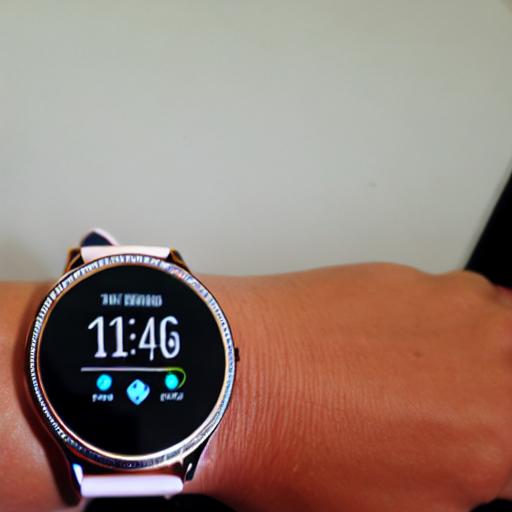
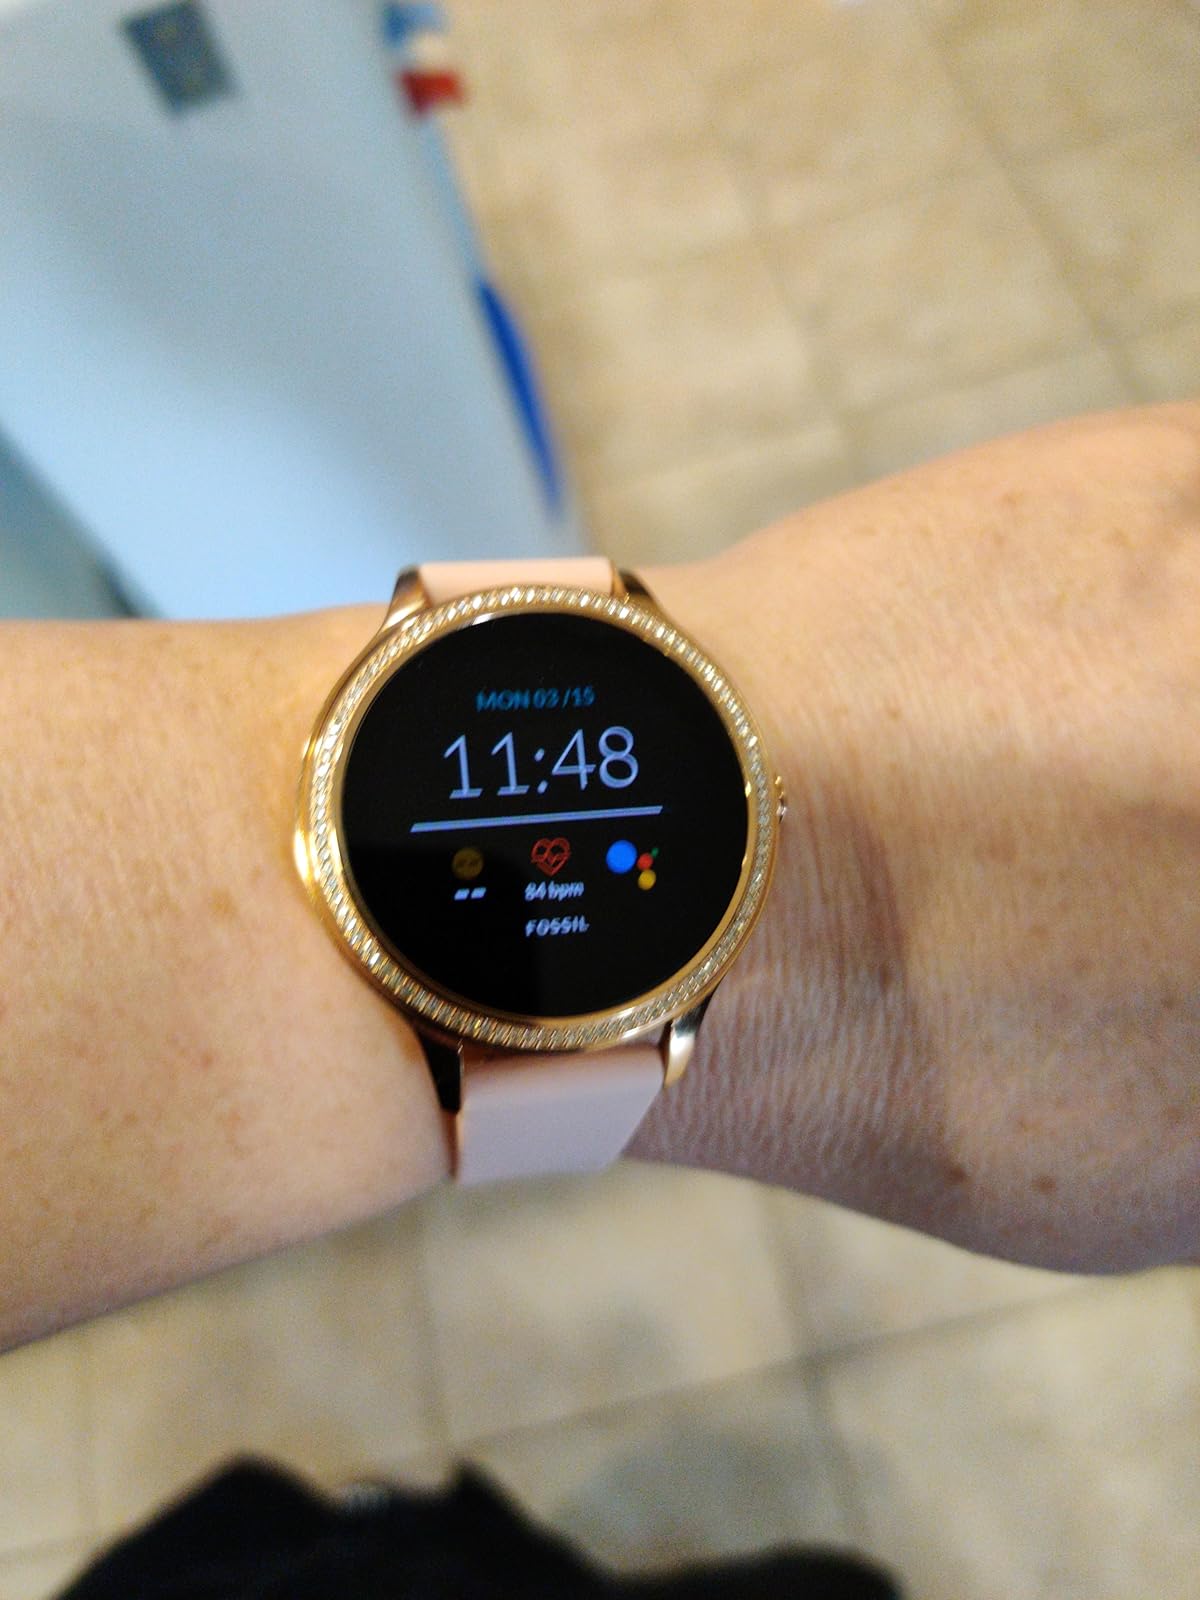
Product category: smartwatch
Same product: no